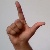
The image shows a hand gesture representing the letter 'L' in Indian Sign Language.